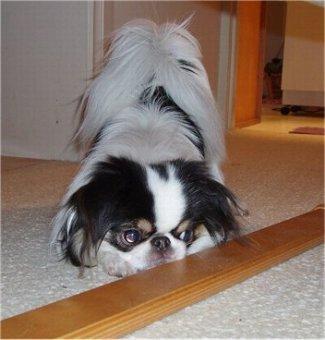
Japanese_spaniel